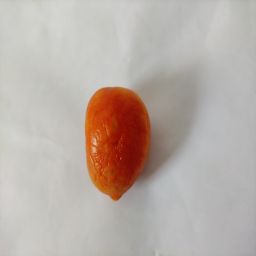
Crop: Tomato
Quality: Old